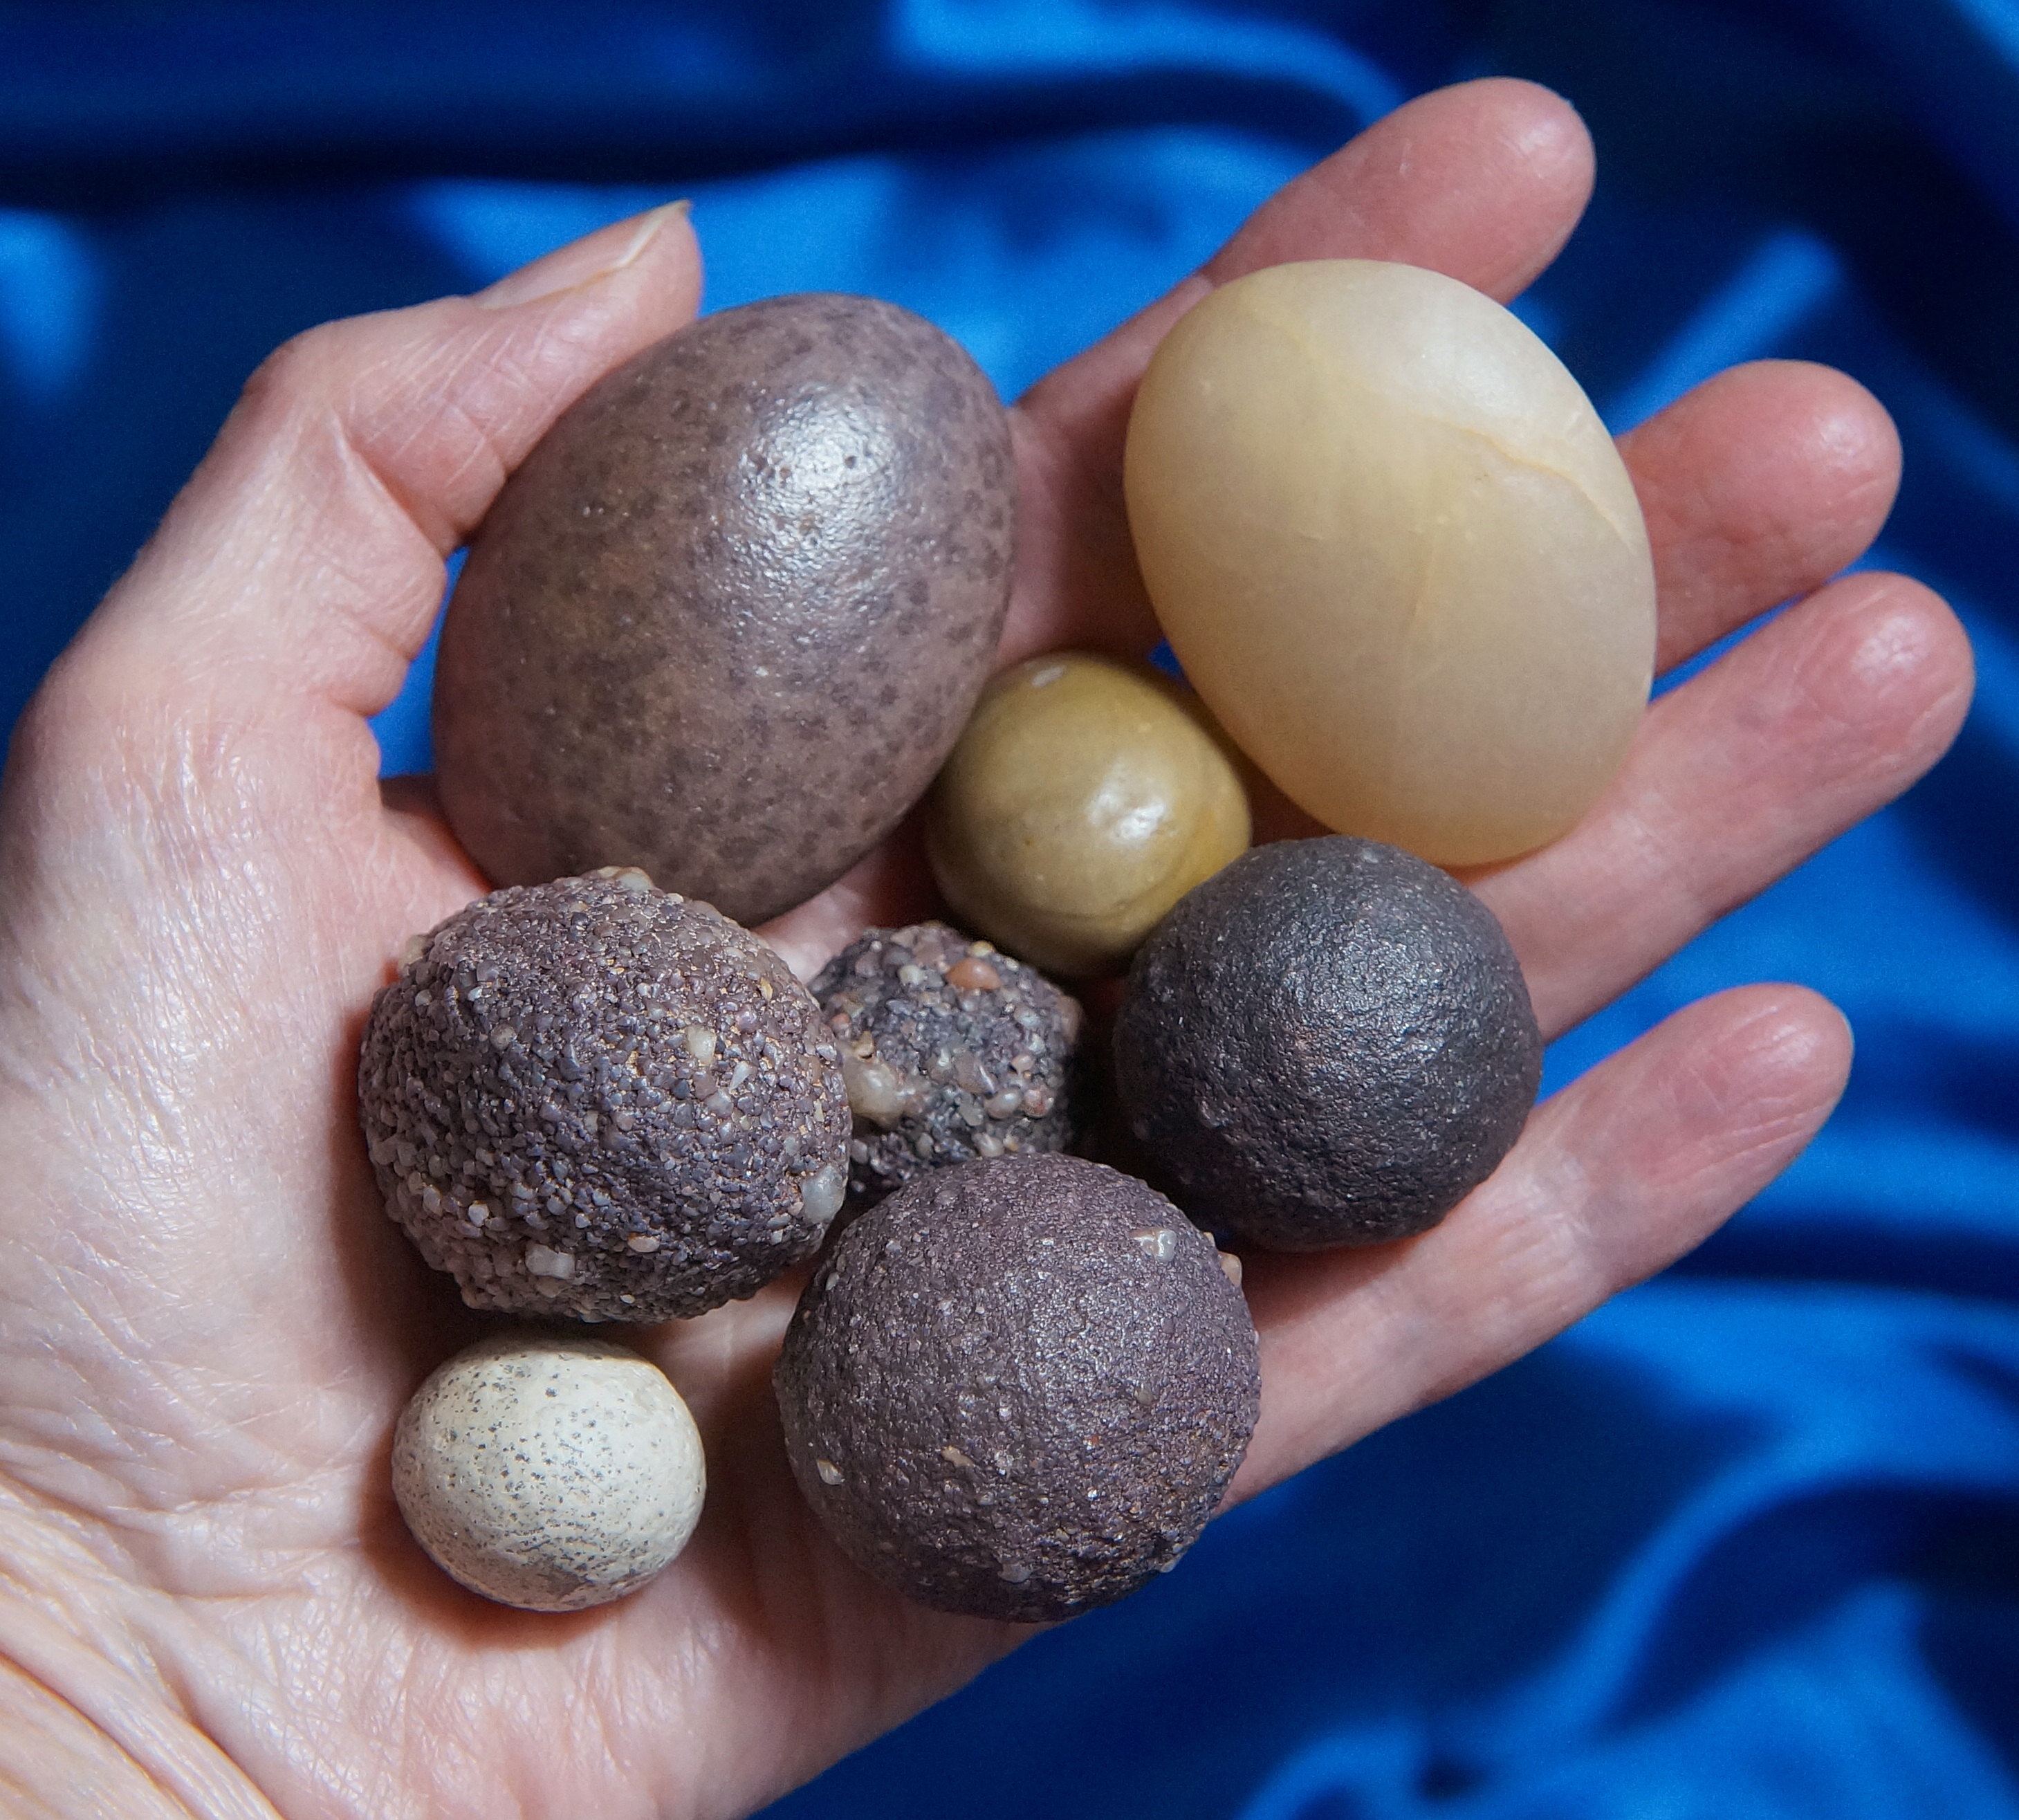
nature, rock, round, stone, food, collection, produce, smooth, egg, found, sahara desert, edible mushroom, chocolate truffle, sahara desert stones, sand worn